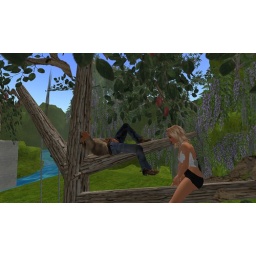
relxing in on of trees in front of house